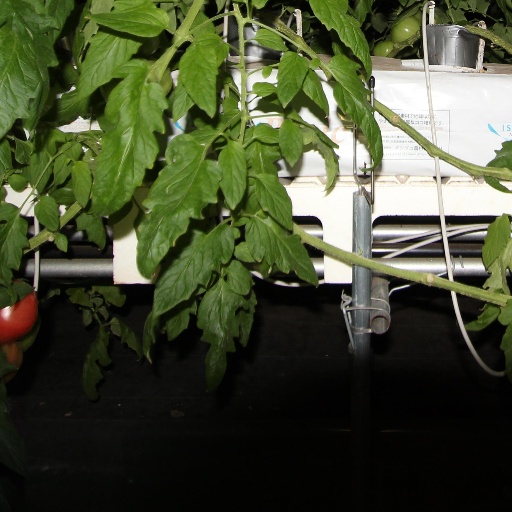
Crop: tomato